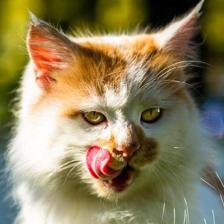
Label: animals